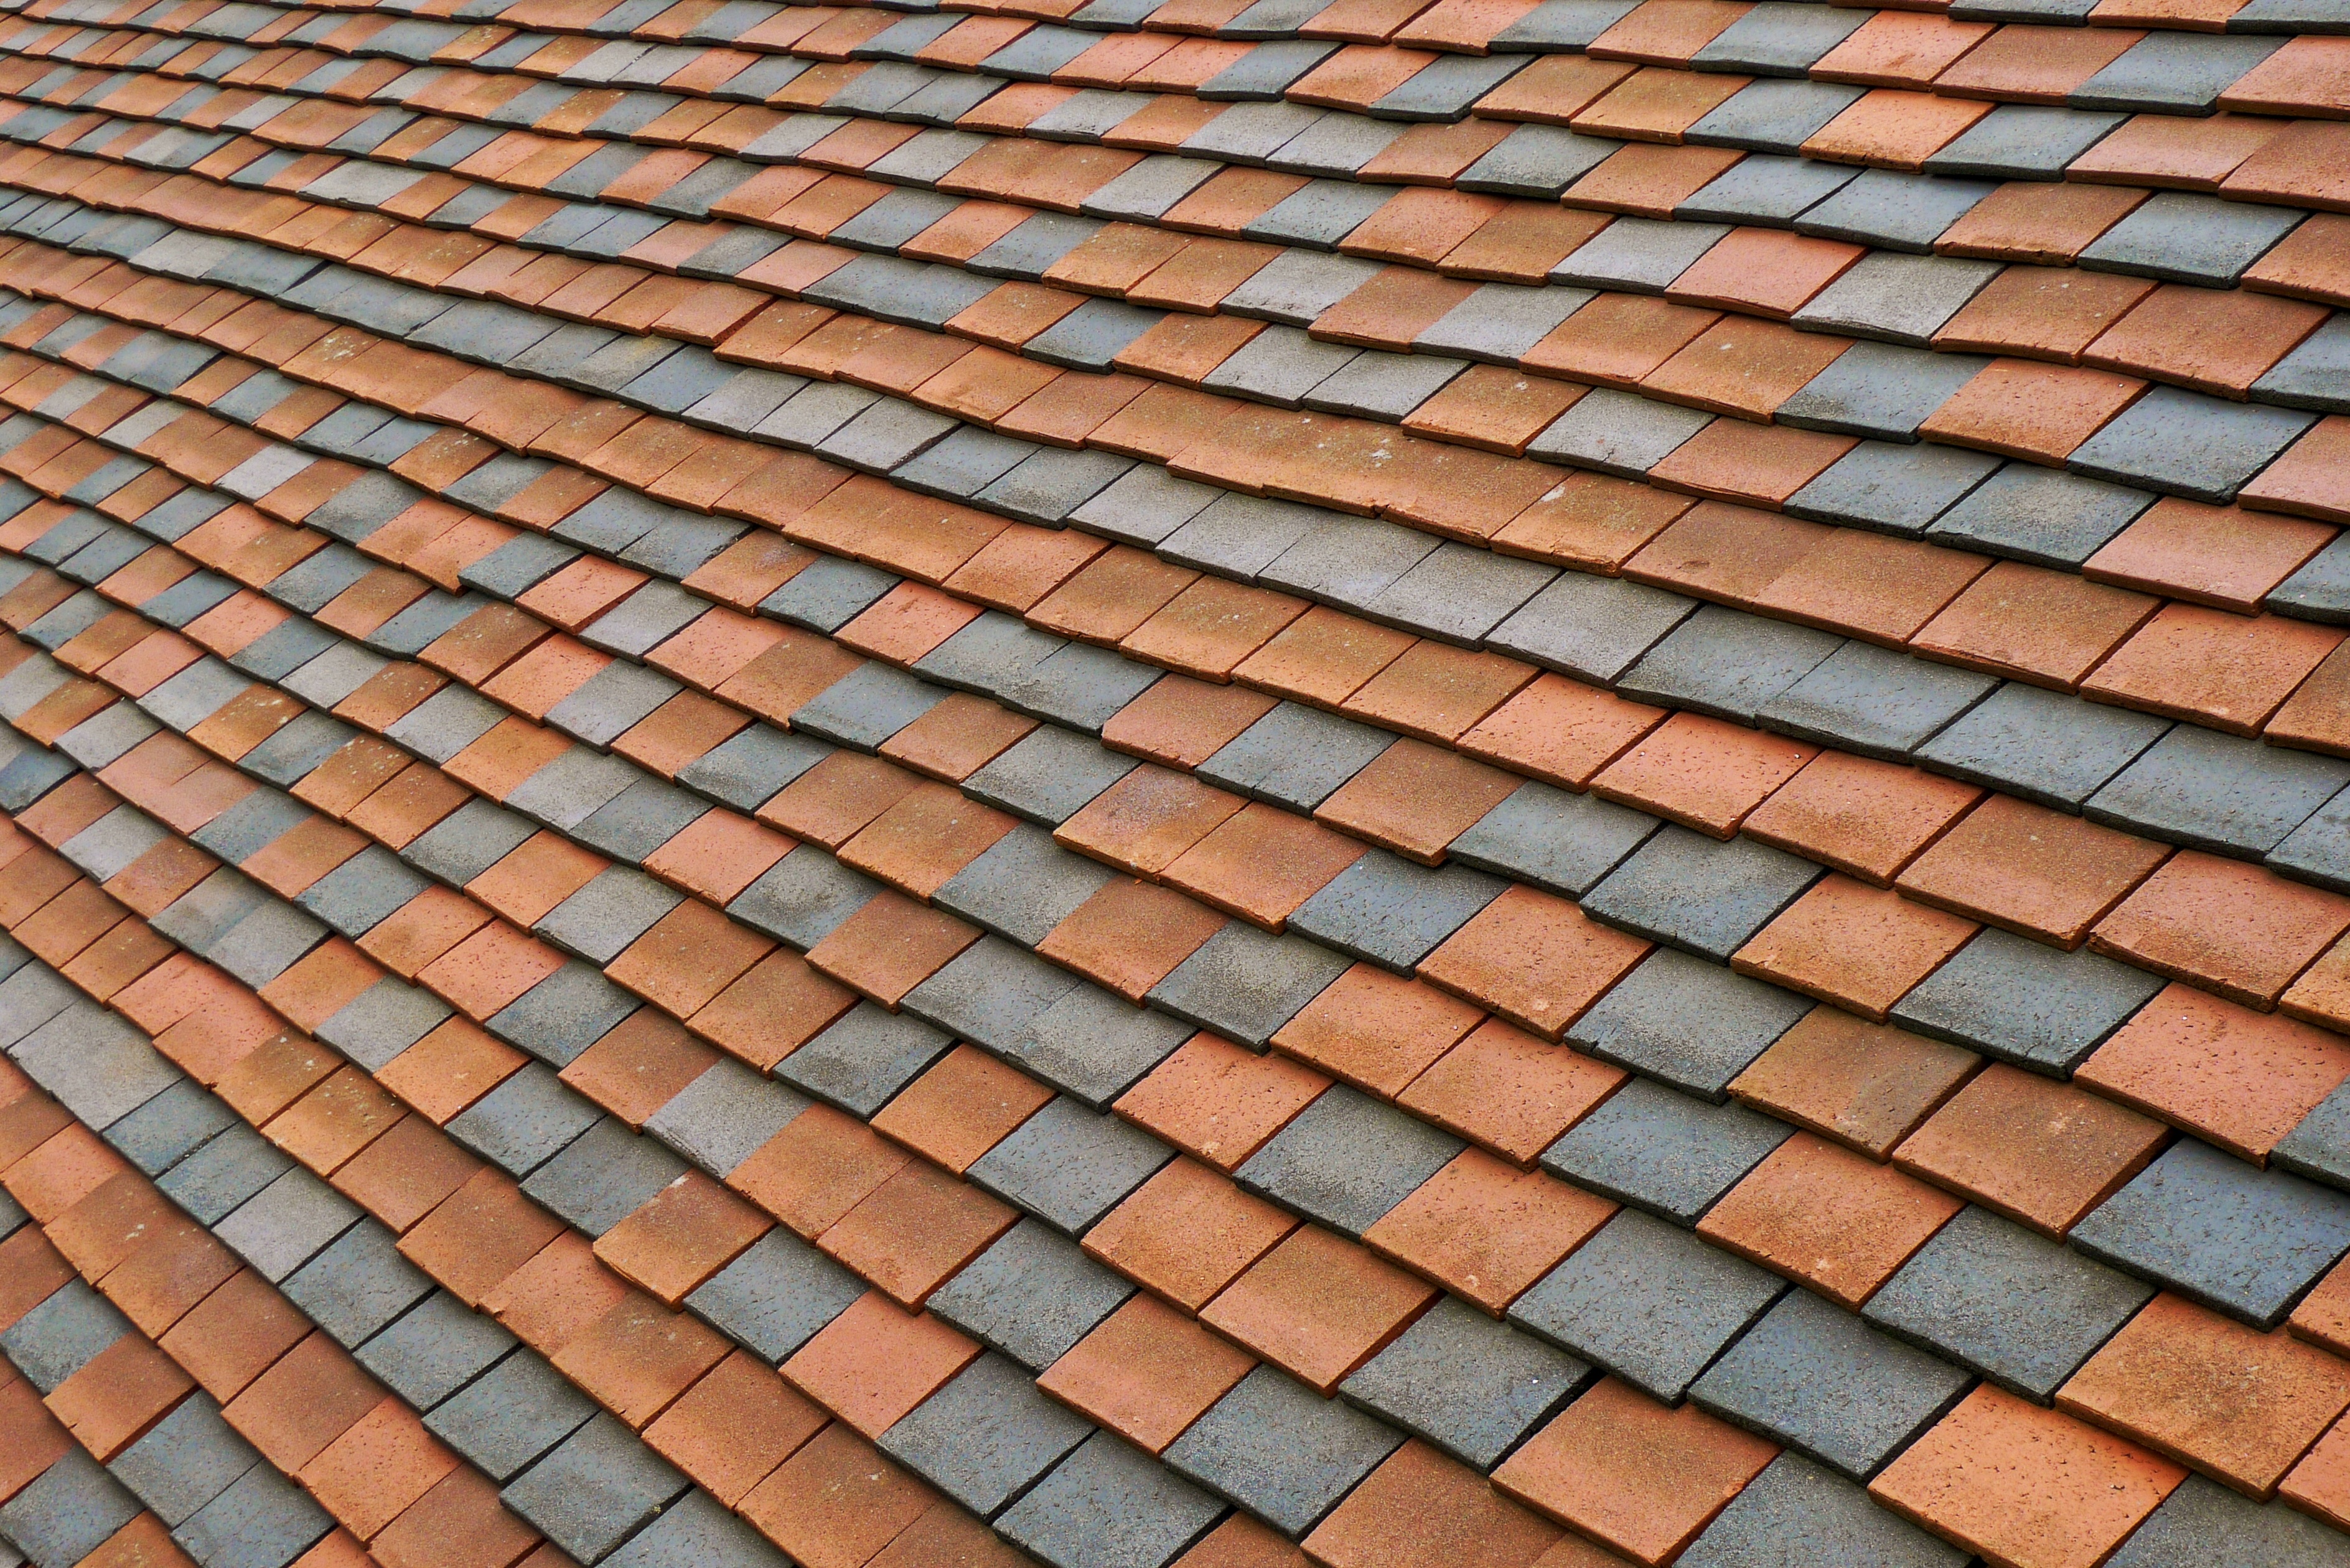
wood, row, texture, floor, roof, rooftop, wall, pattern, red, ceramic, gray, brick, material, terracotta, roofing, shingle, grey, design, hardwood, tiles, layers, clay, protection, brickwork, repeat, overlap, waterproof, flooring, road surface, lap, tiling, weatherproof, outdoor structure